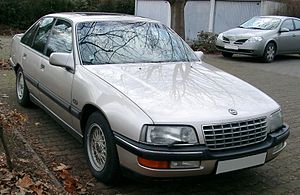
Opel Senator / Senator B (1987−1993)
Opel Senator var en personbil bygget af den tyske bilfabrikant Opel mellem 1978 og 1993.